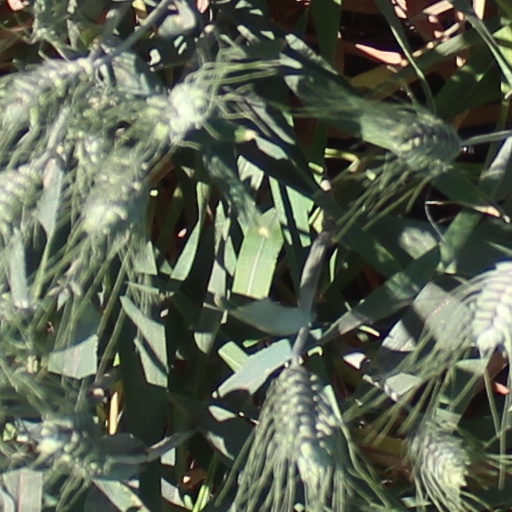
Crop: wheat